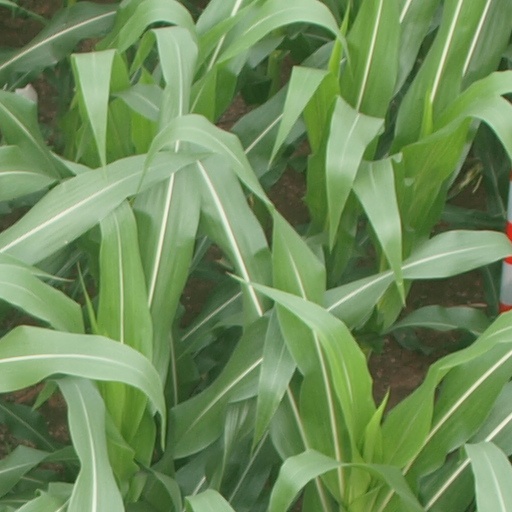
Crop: maize; corn